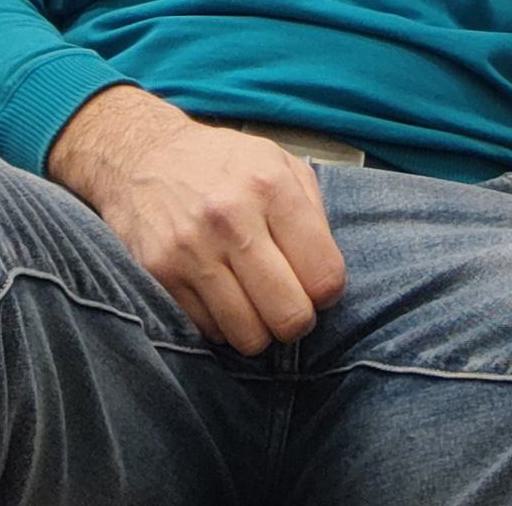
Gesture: no_gesture